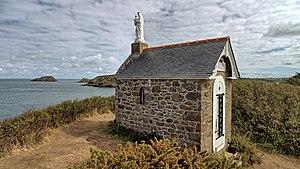
La chapelle Notre-Dame des Flots
Saint-Malo est une commune française située en Bretagne, dans le département d'Ille-et-Vilaine, et le principal port de la côte nord de Bretagne. Le secteur touristique y est également très développé.
Rothéneuf est un quartier au nord-est de la ville de Saint-Malo et une ancienne commune d'Ille-et-Vilaine, situé sur la côte nord de la Bretagne, en France, sur le bord du havre homonyme.